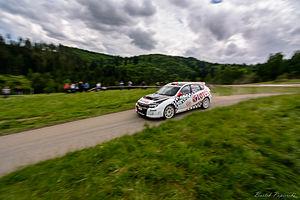
Kajetan Kajetanowicz, dit Katjo, né le 5 mars 1979 à Cieszyn, est un pilote de rallye polonais, triple champion d'Europe.